Chris Hardwick

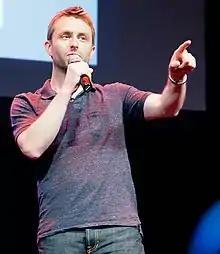
Hardwick in July 2011

Hardwick was a DJ on Los Angeles radio station KROQ-FM during the mid-1990s. In the fall of 1998, he starred in the UPN comedy "Guys Like Us"; the show aired 12 episodes before it was cancelled in January 1999.